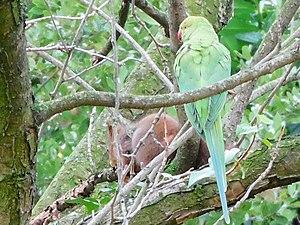
Écureuil et péruche d'île de france
Le cimetière parisien d'Ivry est un des cimetières parisiens extra muros. Il est situé sur la commune limitrophe d'Ivry-sur-Seine, juste au sud-est de Paris, dans le département du Val-de-Marne.